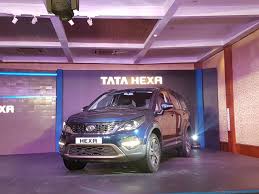
Vehicle type: Cars